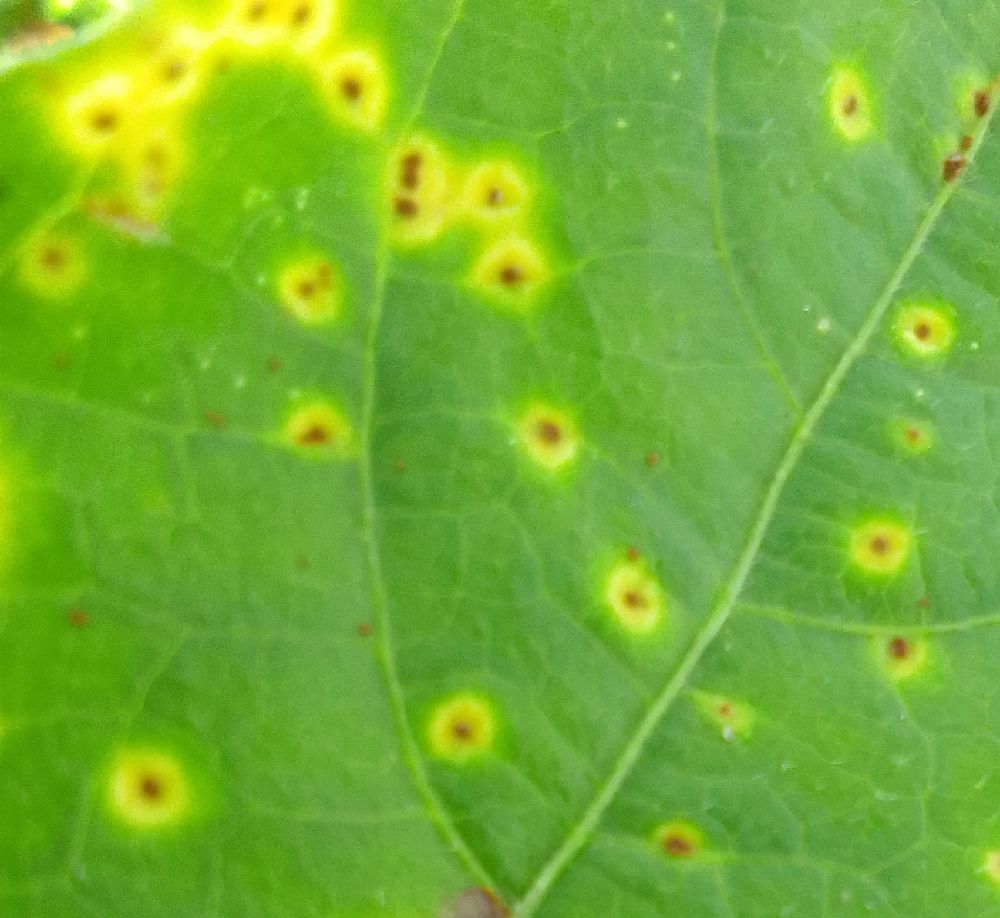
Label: rust